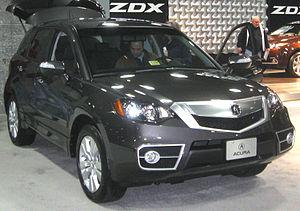
L'Acura RDX est un SUV compact du constructeur automobile japonais Acura lancé en août 2006. Il a été présenté pour la première fois lors du Salon de New York en avril 2006; et est étroitement dérivé du concept-car RD-X, qui a été présenté à Détroit en janvier 2005. Le RDX a subi un restylage fin 2009 pour le millésime 2010.